Jean-Paul Didierlaurent

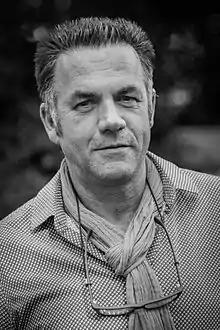
Didierlaurent in 2014

He is best known for the novel "The Reader on the 6.27" (2014), translated into English by Ros Schwartz and published by Pan Books in 2015.